Ferdinand Casimir II of Isenburg-Wächtersbach

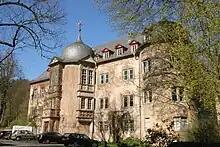
Ferdinand Casimir II of Isenburg-Wächtersbach was a German count of Isenburg-Wächtersbach, and the son of Ferdinand Casimir I of Isenburg-Wächtersbach

Ferdinand Casimir II of Isenburg-Wächtersbach was a German count of Isenburg-Wächtersbach, and the son of Ferdinand Casimir I of Isenburg-Wächtersbach. His countship lasted from 1778 until 1780, and the county itself lasted from 1673 to 1806 in the central Holy Roman Empire, until it was mediatised to Isenburg.